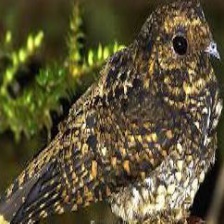
Species: EASTERN WIP POOR WILL
Scientific name: ANTROSTOMUS VOCIFERUS